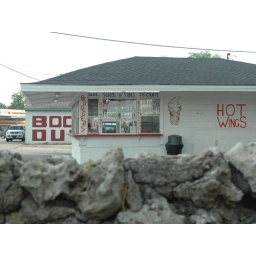
Truman Capote's stone wall, looking over to where Nelle Harper Lee's house stood